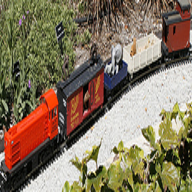
Vehicle type: Trains